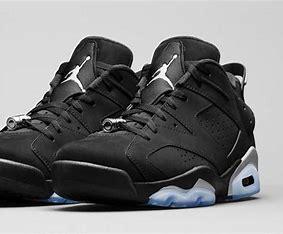
Brand: Jordan
Model: 6 Retro